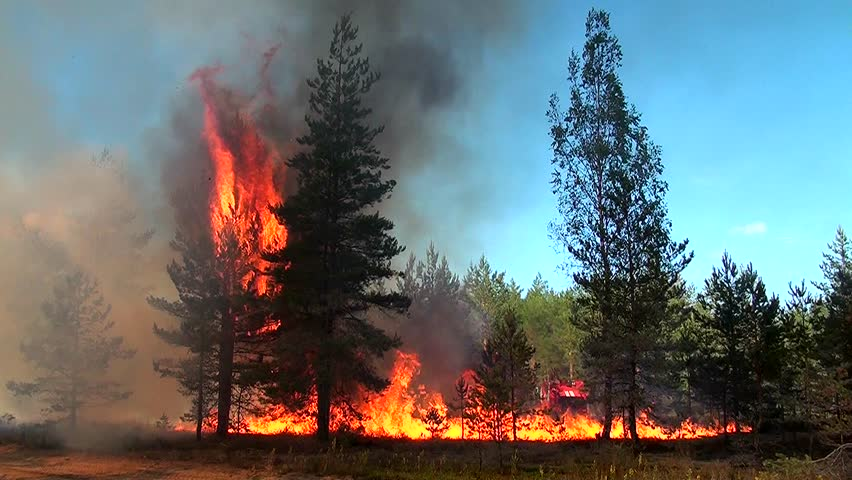
Fire: yes
Smoke: yes